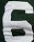
Number: 6